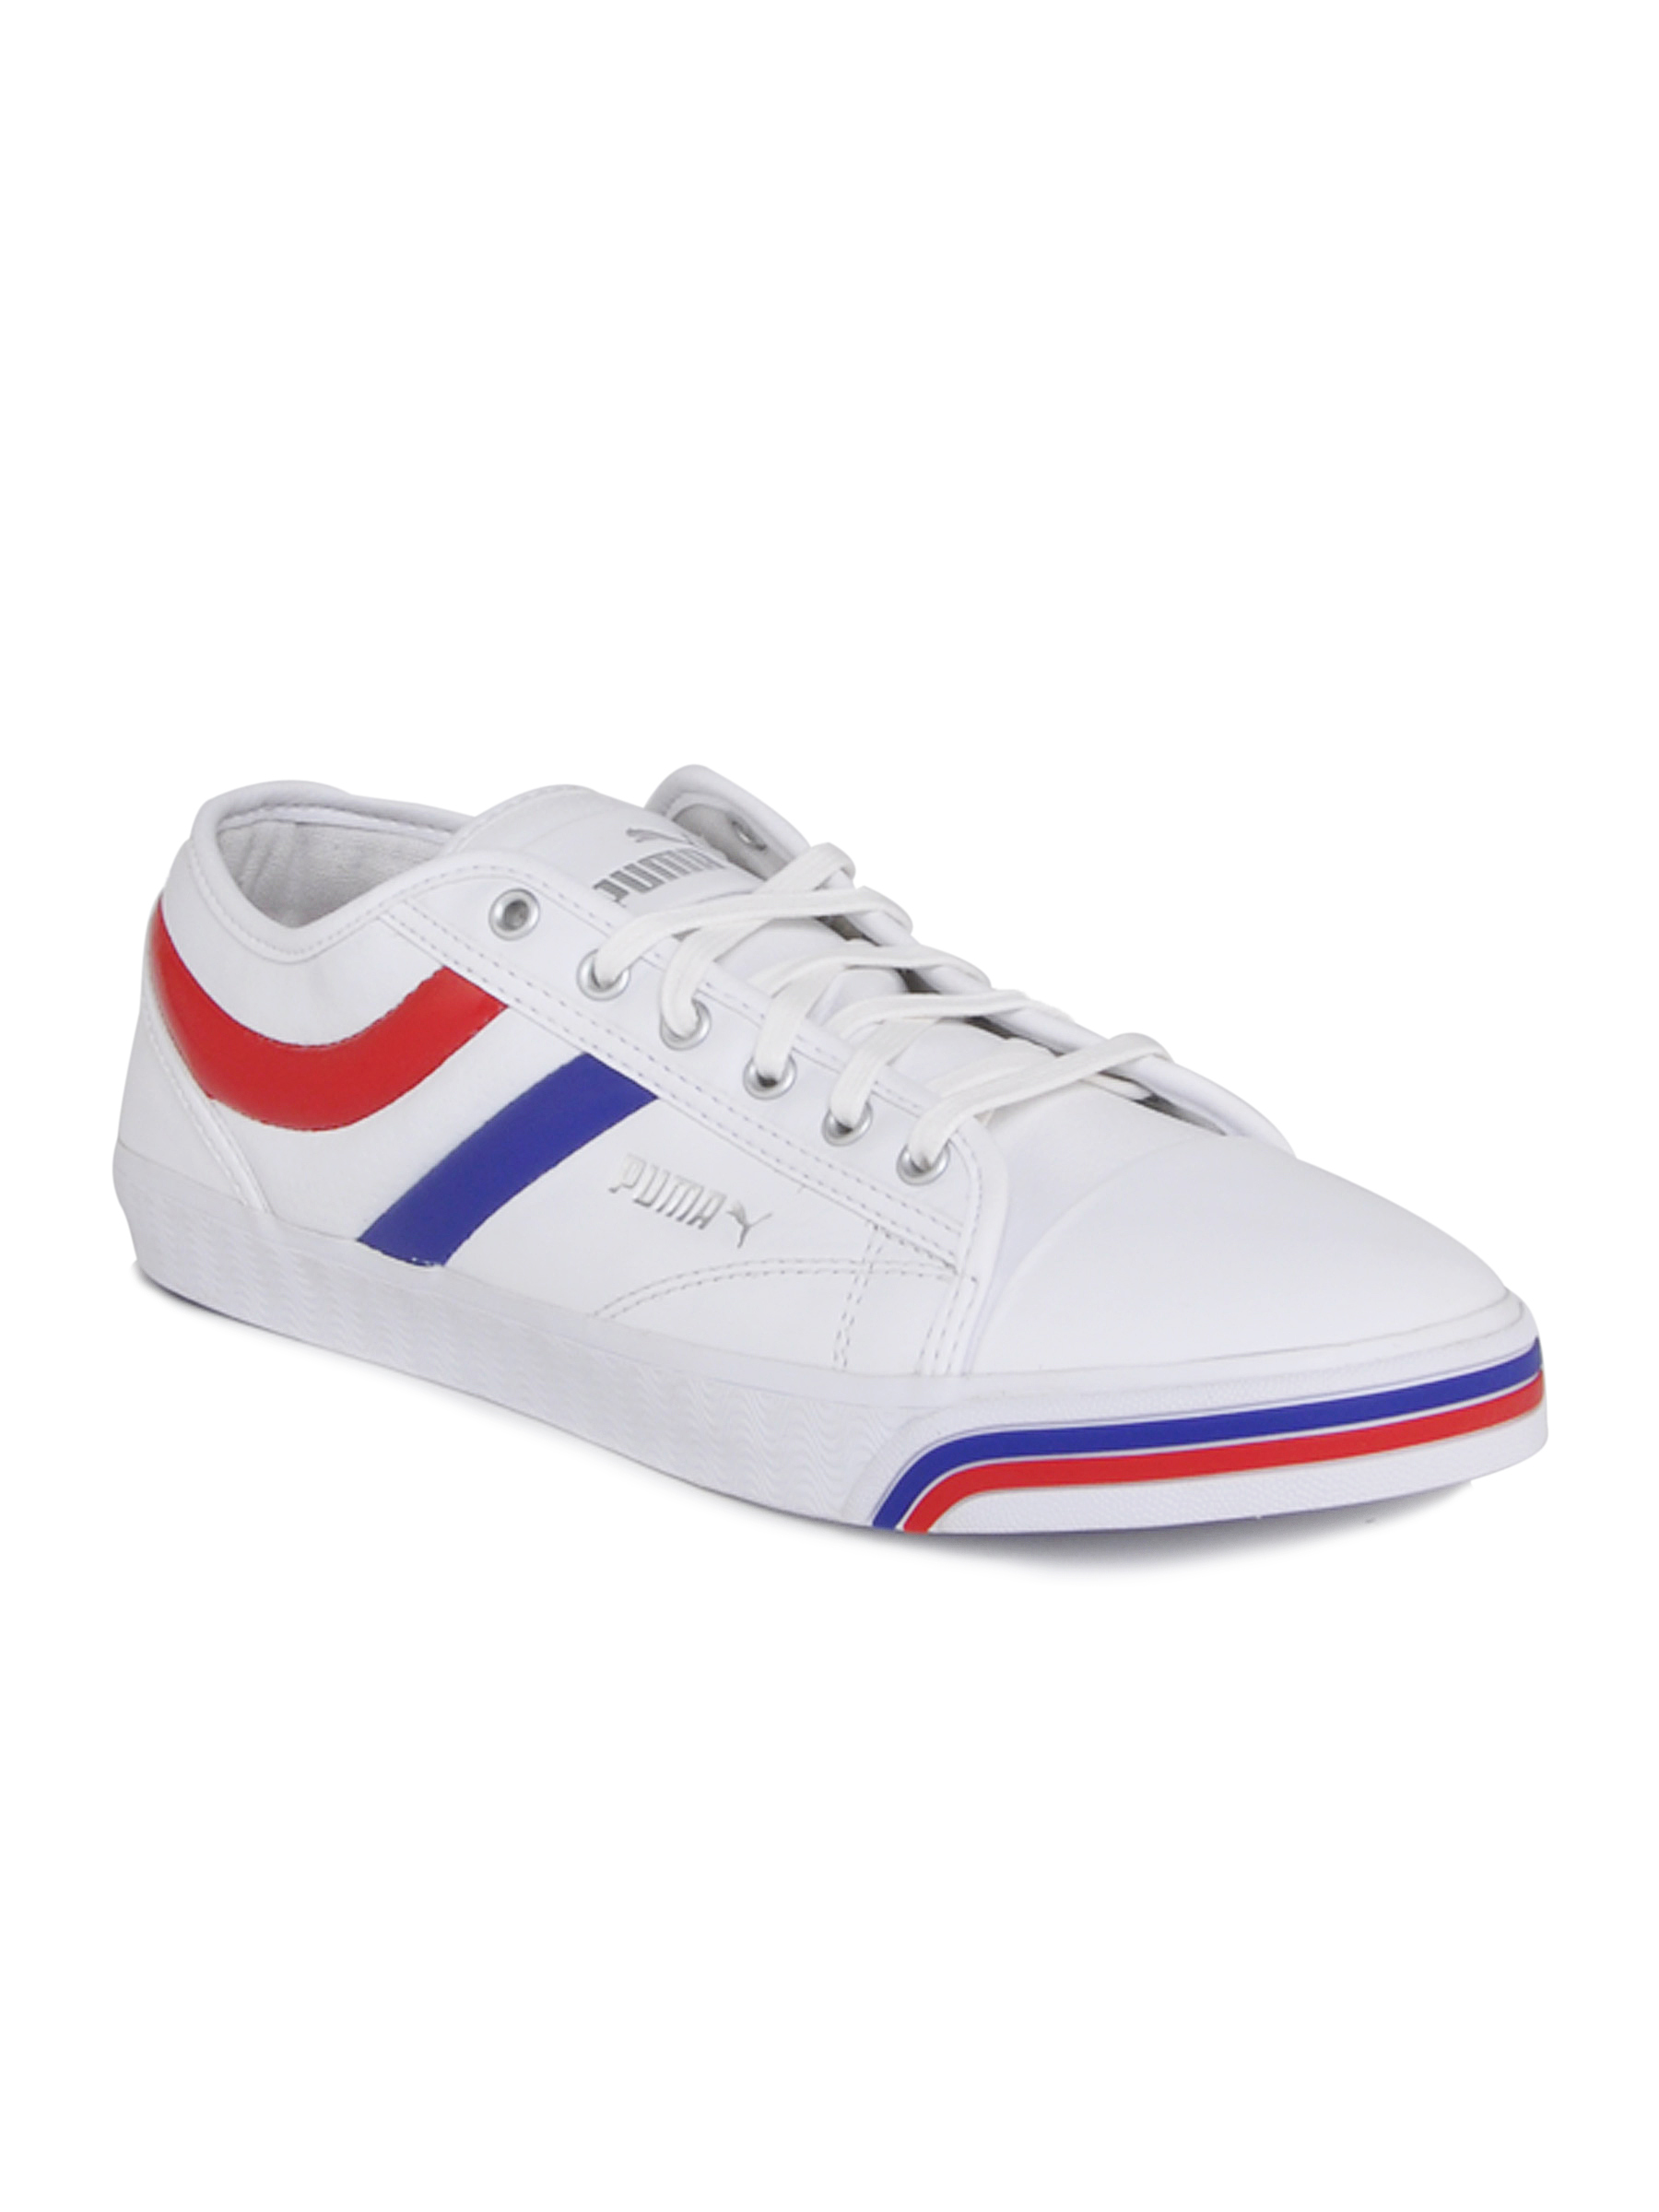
Puma Men's Excurse White Spectrum Blue Shoe
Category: Footwear / Shoes / Casual Shoes
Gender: Men
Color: White
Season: Fall 2010
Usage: Casual